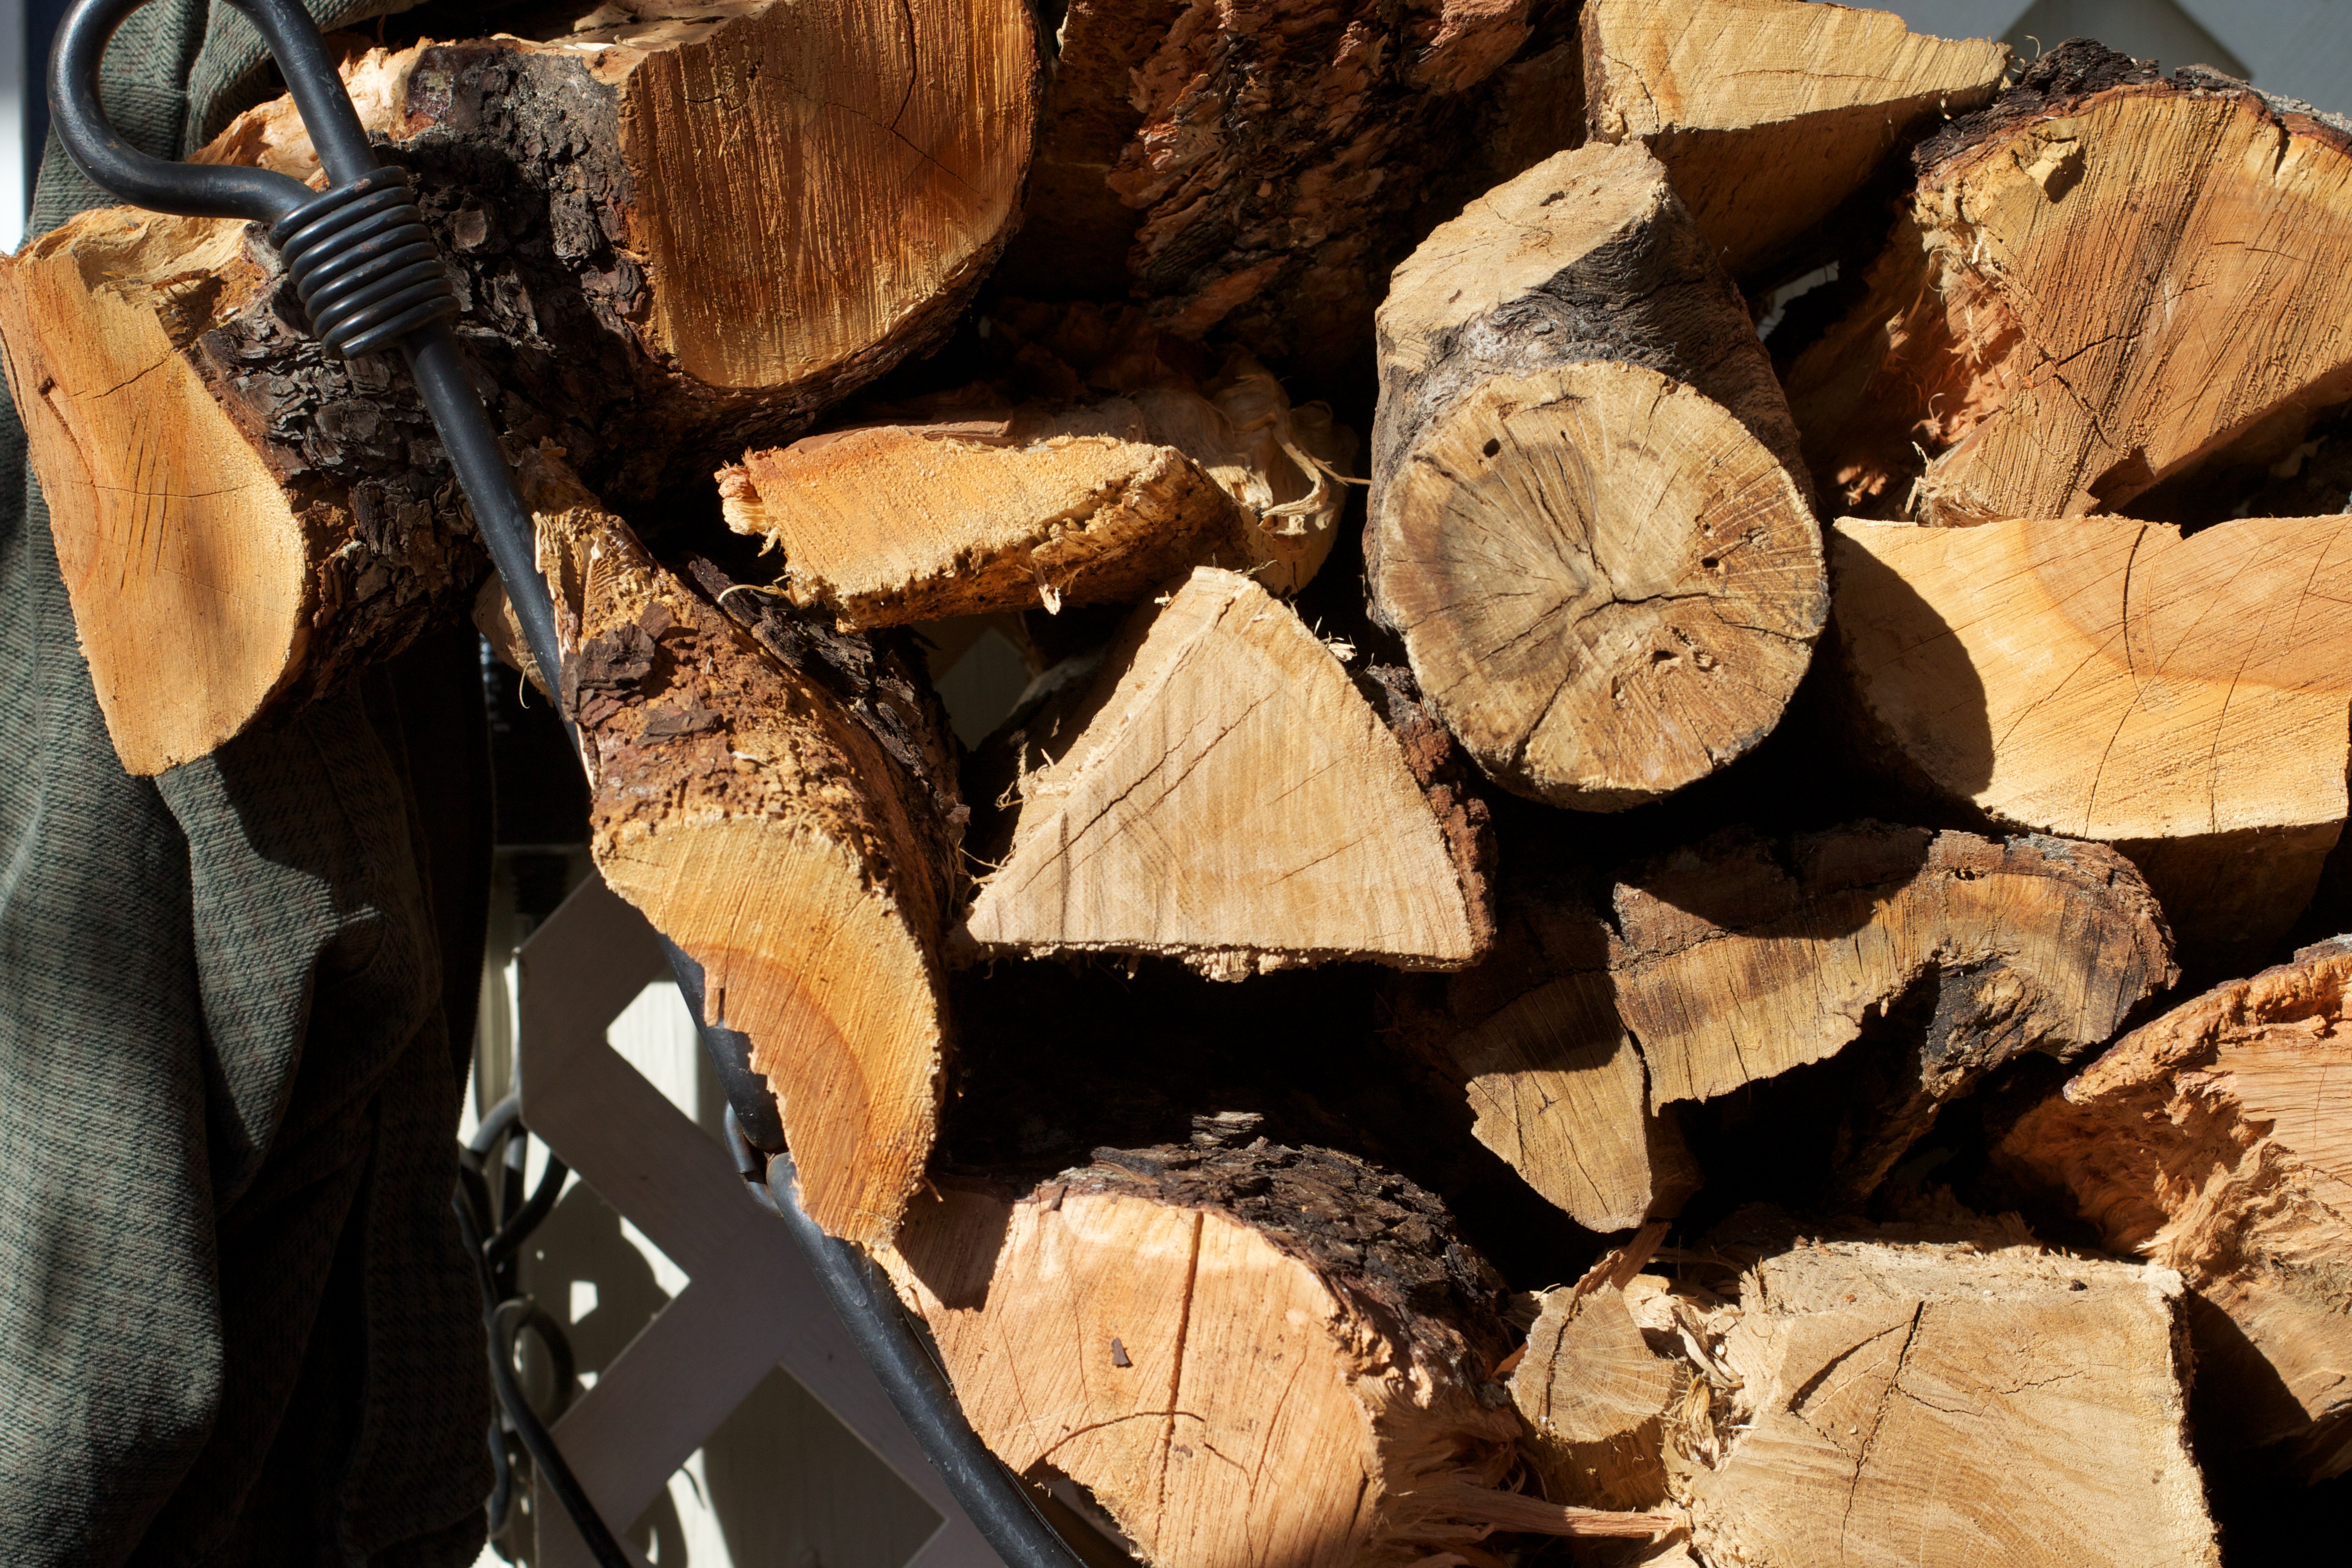
tree, wood, trunk, autumn, lumber, dailyshoot